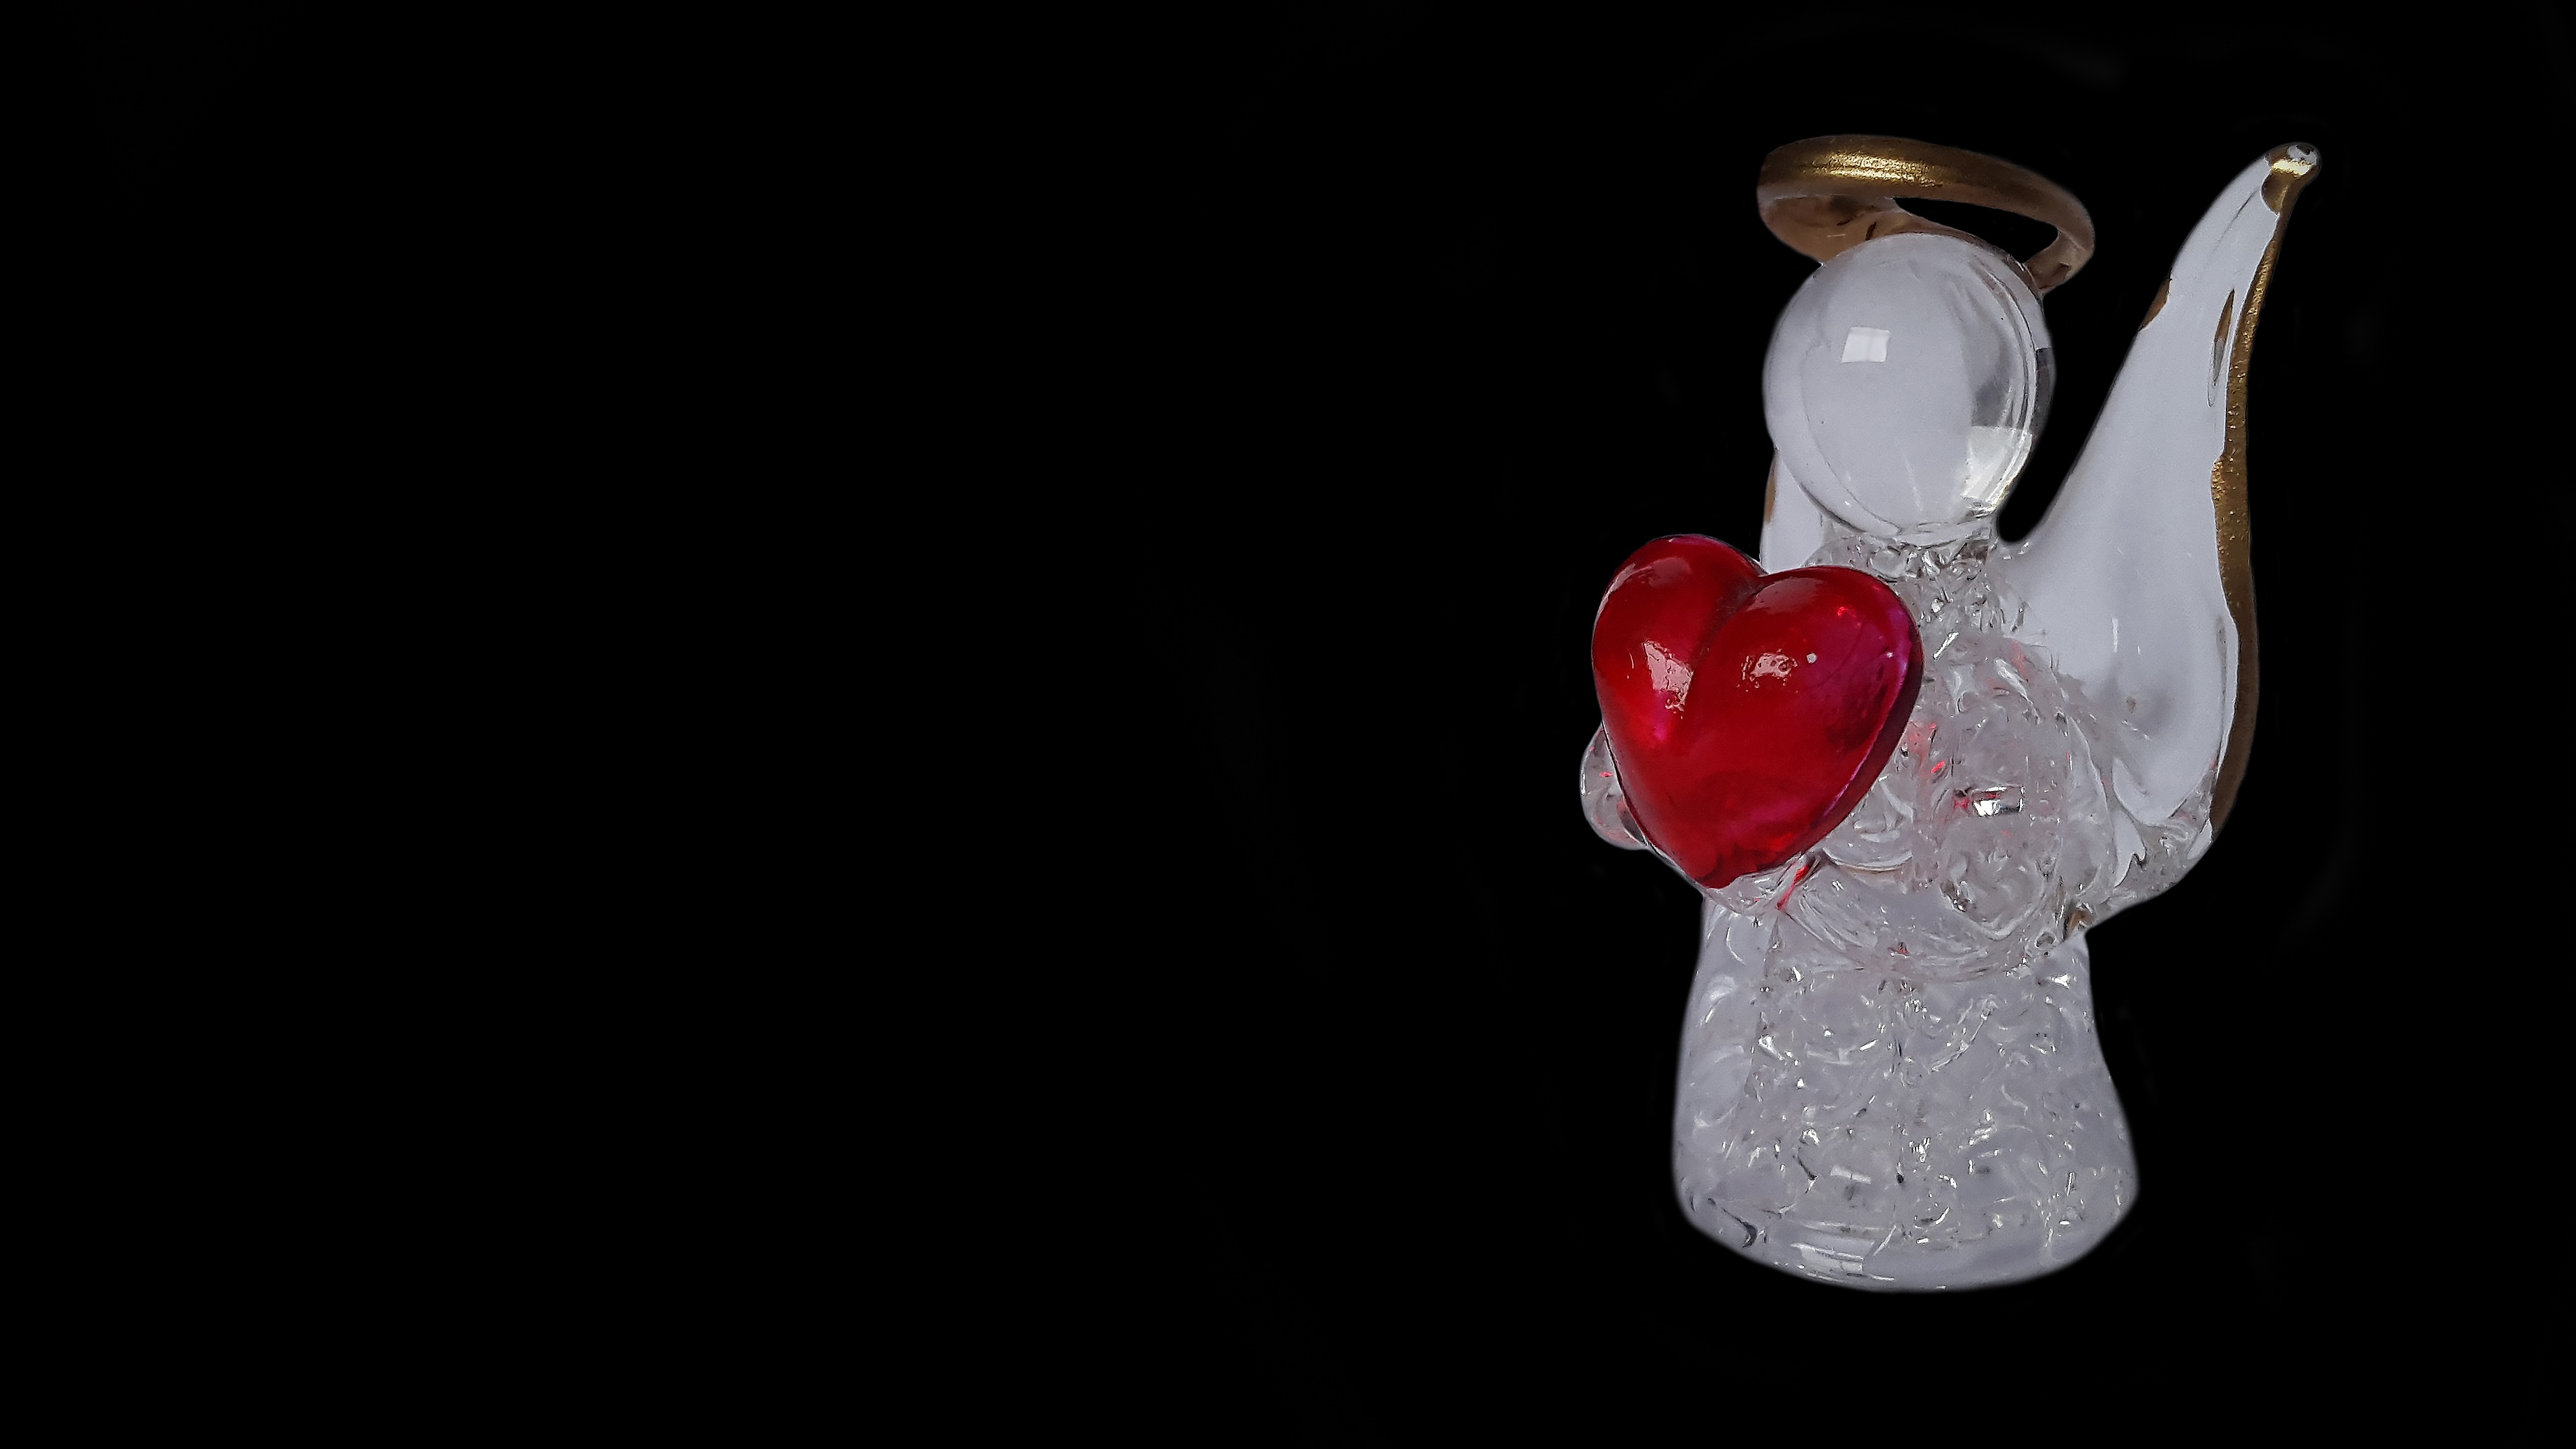
angel, love, amor, heart, symbolism, figure, angel figure, guardian angel, symbol, wing, luck, feelings, protect, hope, connectedness, be in love, valentine